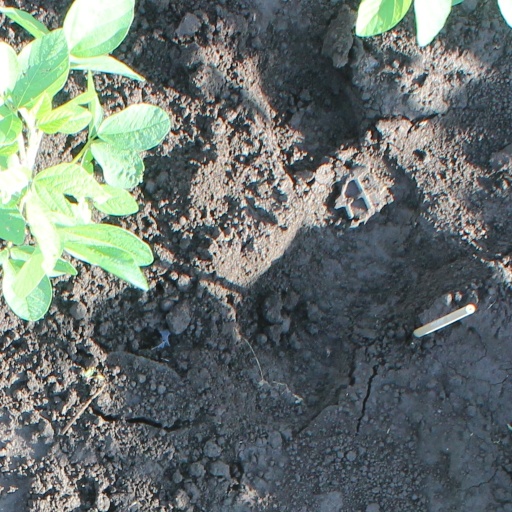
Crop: soybean